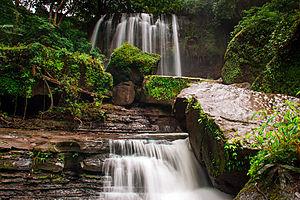
Le kabupaten de Pangkajene et les îles, en indonésien Kabupaten Pangkajene dan Kapulauan, autrefois appelé kabupaten des îles Pangkajene, en indonésien Kabupaten Kapulauan Pangkajene, est un kabupaten de la province de Sulawesi du Sud situé à 55 kilomètres au nord de Makassar. Son chef-lieu est Pangkajene. Il a une superficie de 1 112 km².